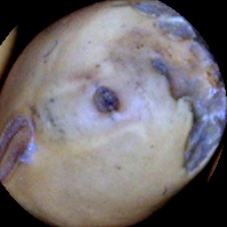
Label: Broken